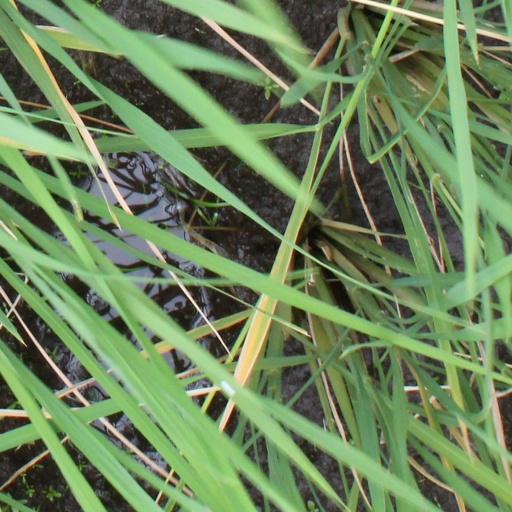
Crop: rice